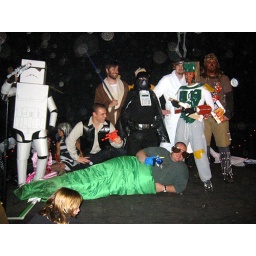
&amp;quot;The 5-0-Worst&amp;quot; at the 2006 ILM Halloween Party. Guy in green sleeping bag as Jabba the Hutt is the best!